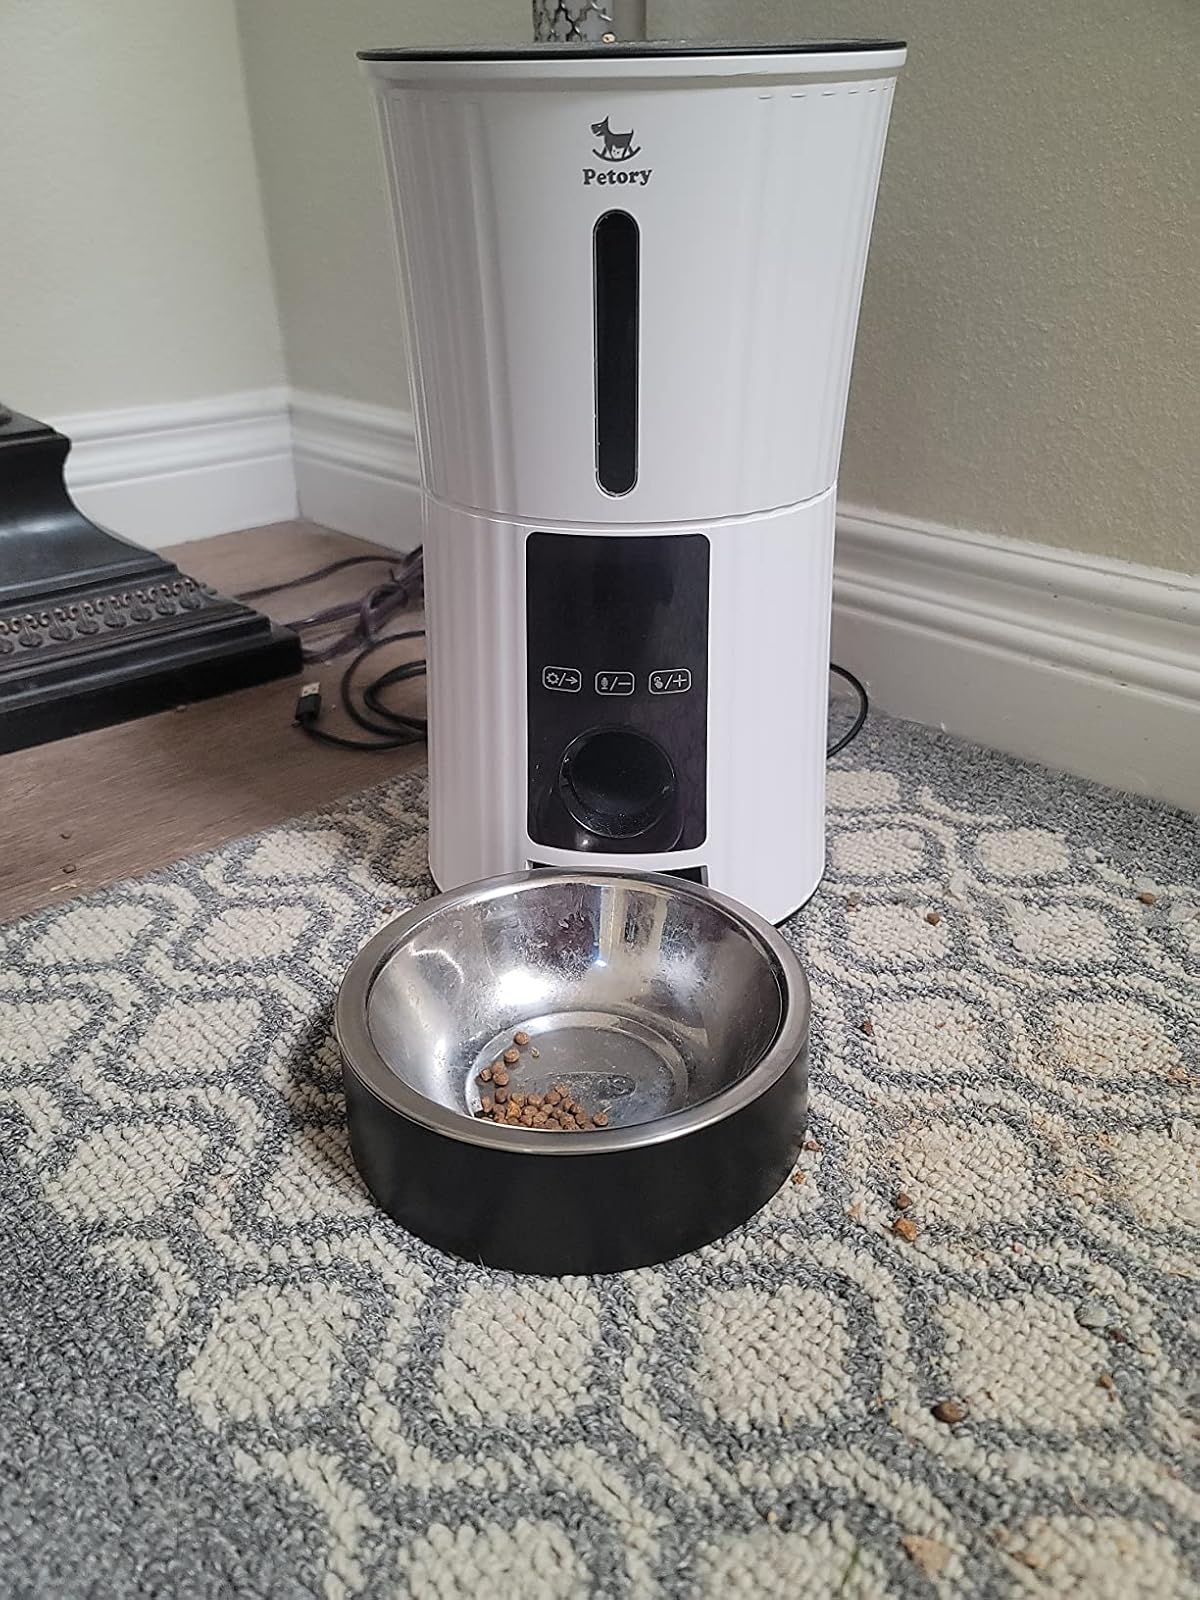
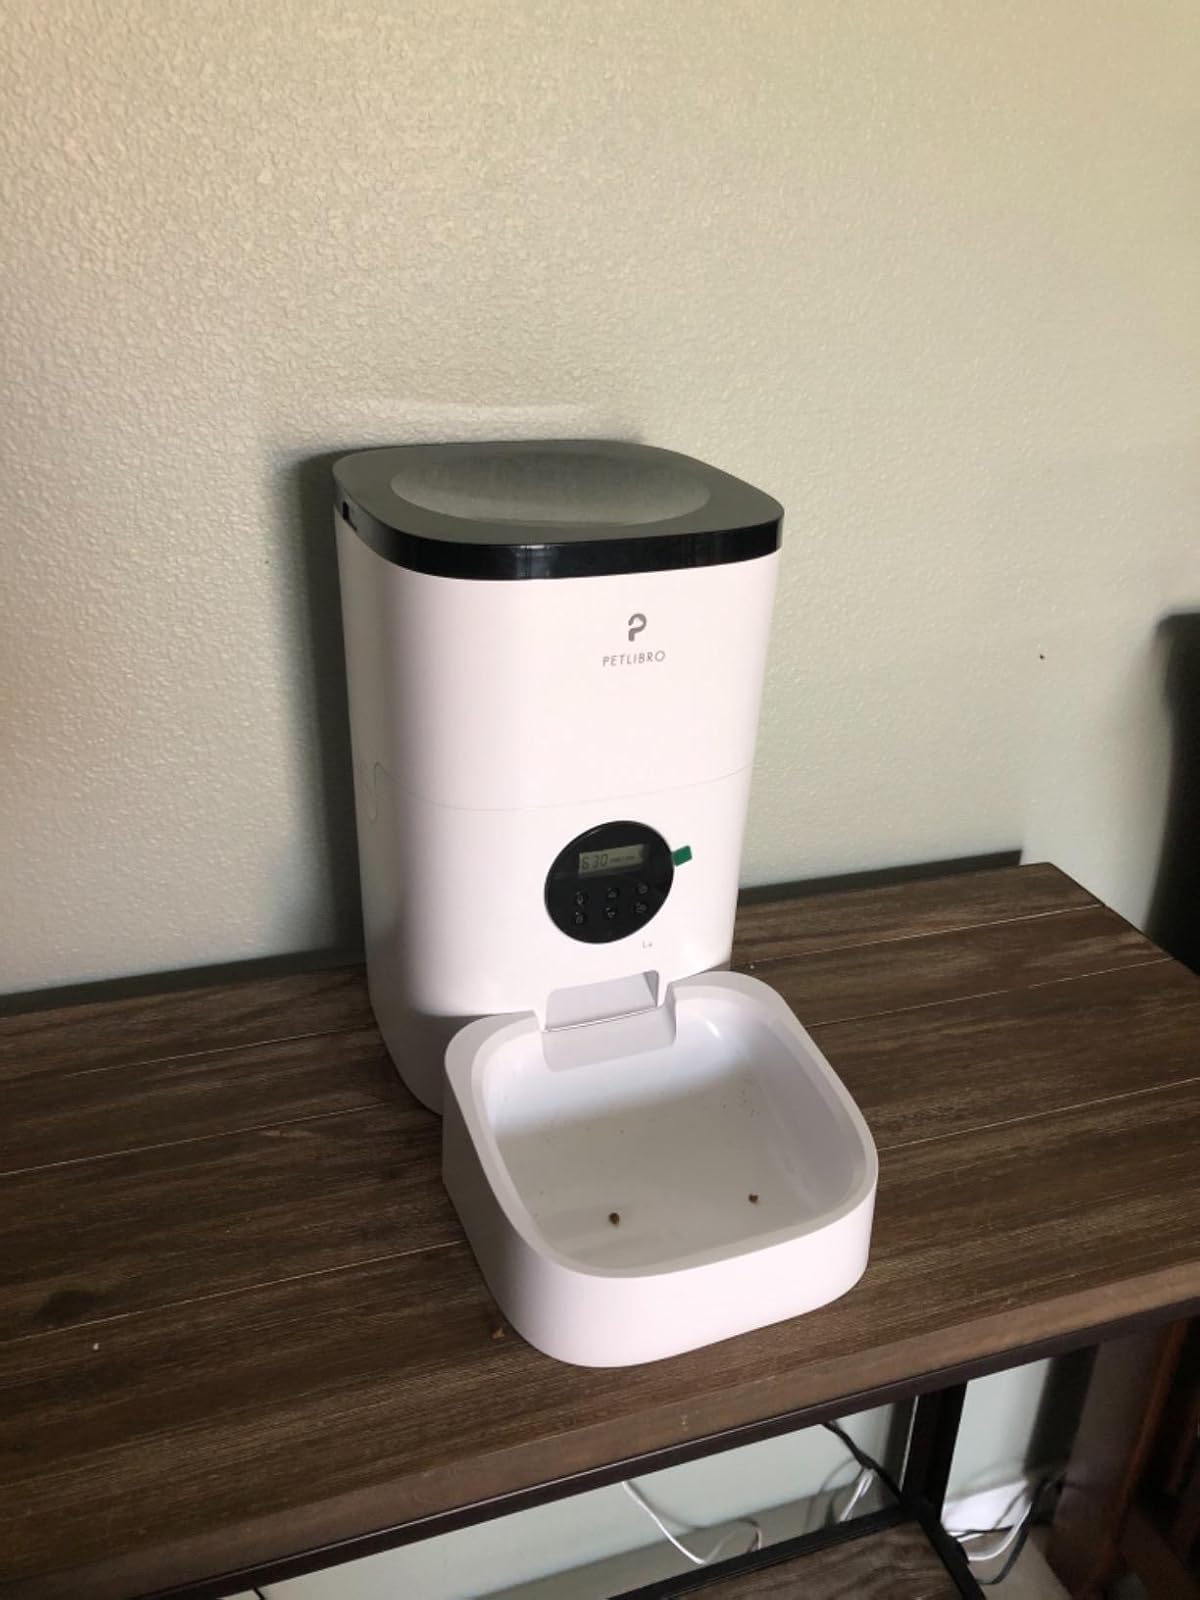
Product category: items_feeder
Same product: no